San Jose Convention Center

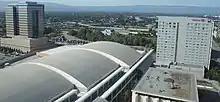
An aerial view towards the West Valley

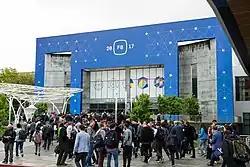
Facebook F8 2017

The second and current San Jose Convention Center was approved by Mayor Tom McEnery in 1983 as part of an urban renewal project that displaced a low-income, Hispanic neighborhood. The convention center was designed by Mitchell/Giurgola Architects, Daniel Mann Johnson Mendenhall, and the Steinberg Group. Blount Construction was the general contractor. The new convention center cost $ (equivalent to $ in ) to build, of which the San Jose Redevelopment Agency contributed $ ($). It opened in 1989. Meanwhile, the 1977 convention center was renamed Parkside Hall. "The Garage", now The Tech Interactive, moved into McCabe Hall in 1990. In 1991, the San Jose Convention Center was renamed the San Jose McEnery Convention Center in honor of the former mayor.